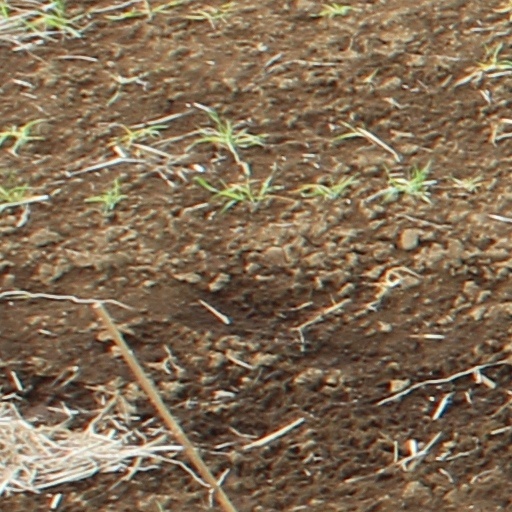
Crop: wheat